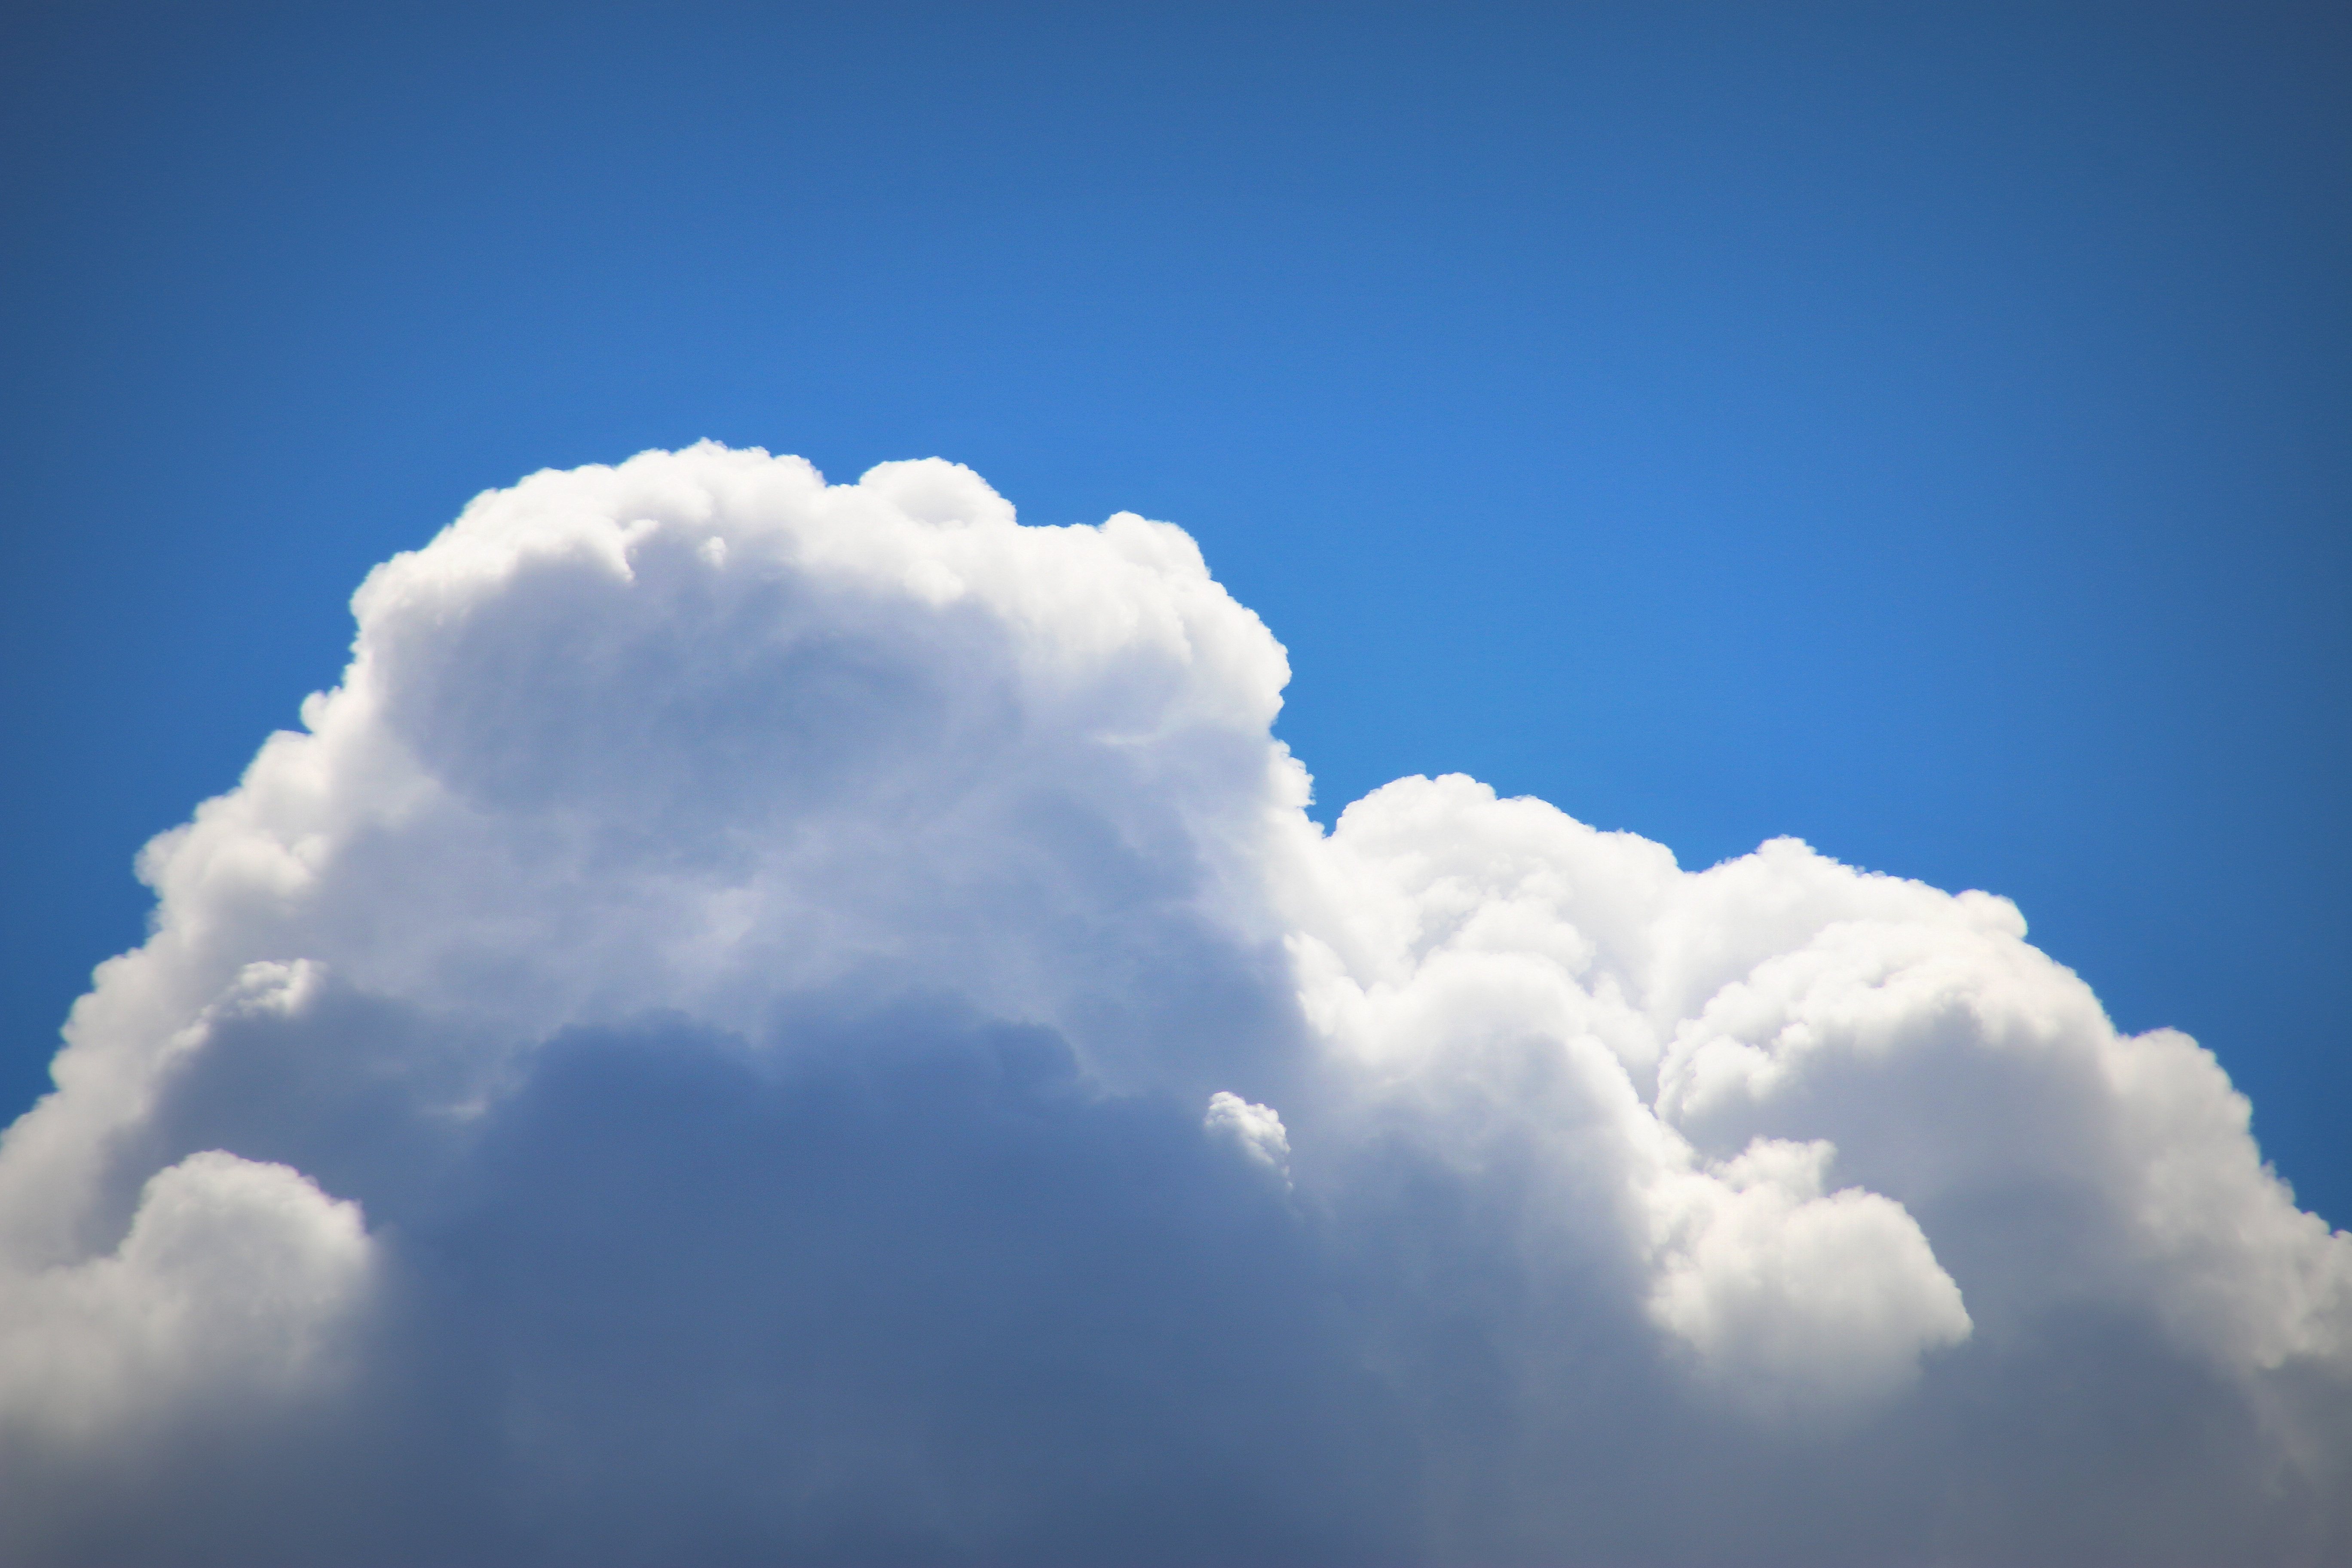
landscape, cloud, sky, sun, white, sunlight, atmosphere, daytime, weather, cumulus, blue, clouds, beautiful, mood, evening sky, dark clouds, clouds form, front detail, cumulus clouds, meteorological phenomenon, atmosphere of earth